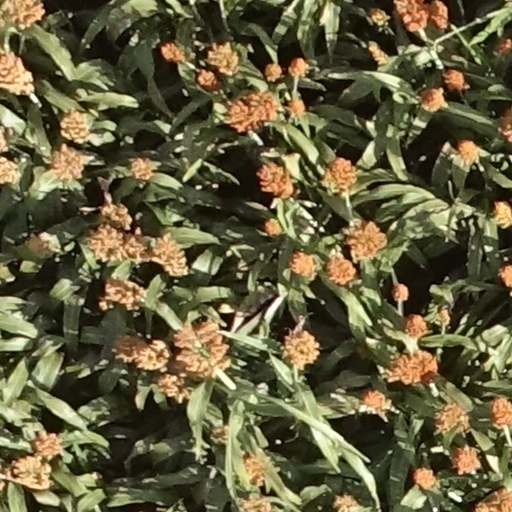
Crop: sorghum